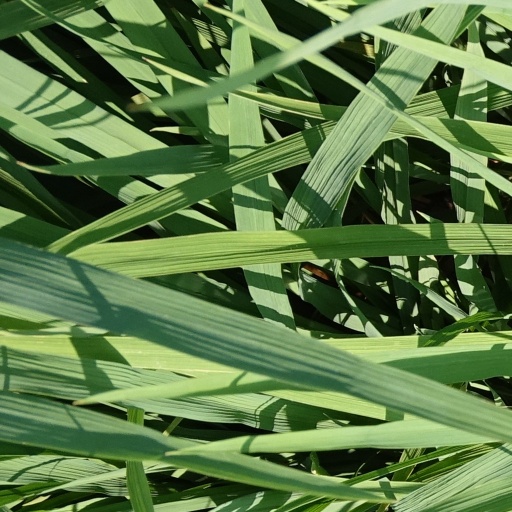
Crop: rice